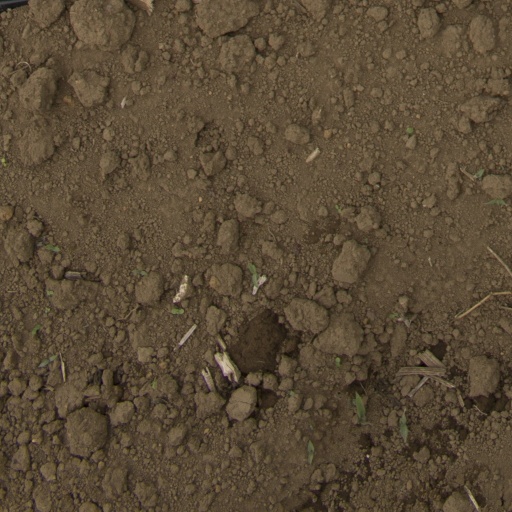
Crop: Jerusalem artichoke